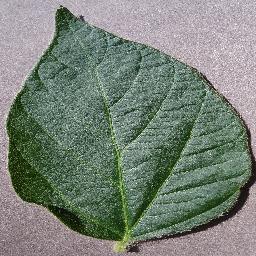
Label: Soybean___healthy